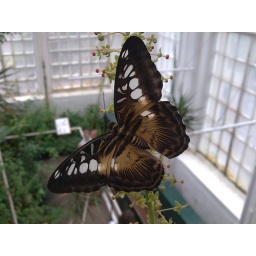
Closer view of a butterfly in Williamson Park butterfly house in Lancaster.